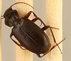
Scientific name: Calathus advena
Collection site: Rocky Mountains NEON (RMNP), plot RMNP_014